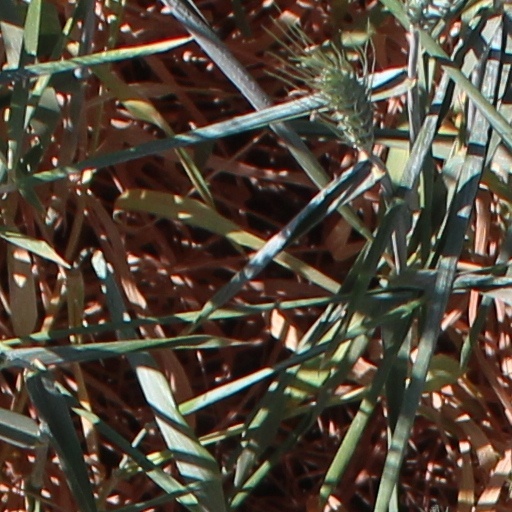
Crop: wheat